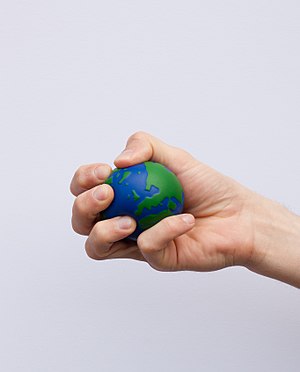
Stressbold
En stressbold med form som en globe.
En stressbold er et formbart stykke legetøj, normalt ikke større end 7cm i diameter, som bliver klemt sammen med hånden eller manipuleret med fingerne, angivelig for at afhjælpe stress og muskelspændingerne, eller for at træner musklerne i hånden.